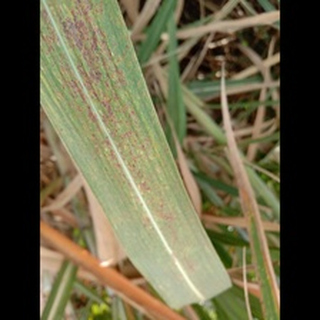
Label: sugarcane_rust